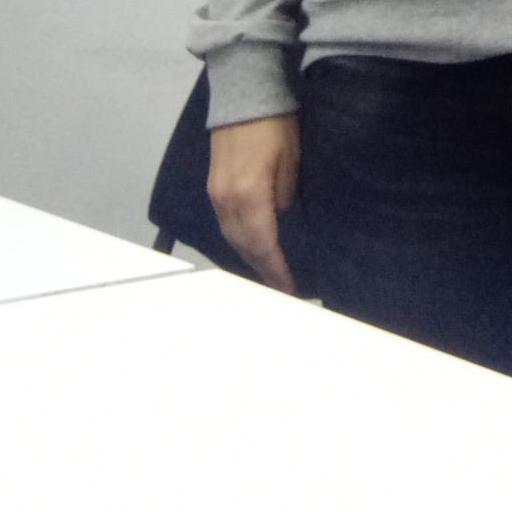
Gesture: no_gesture